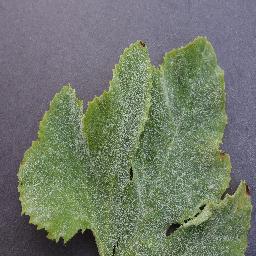
Label: Squash___Powdery_mildew